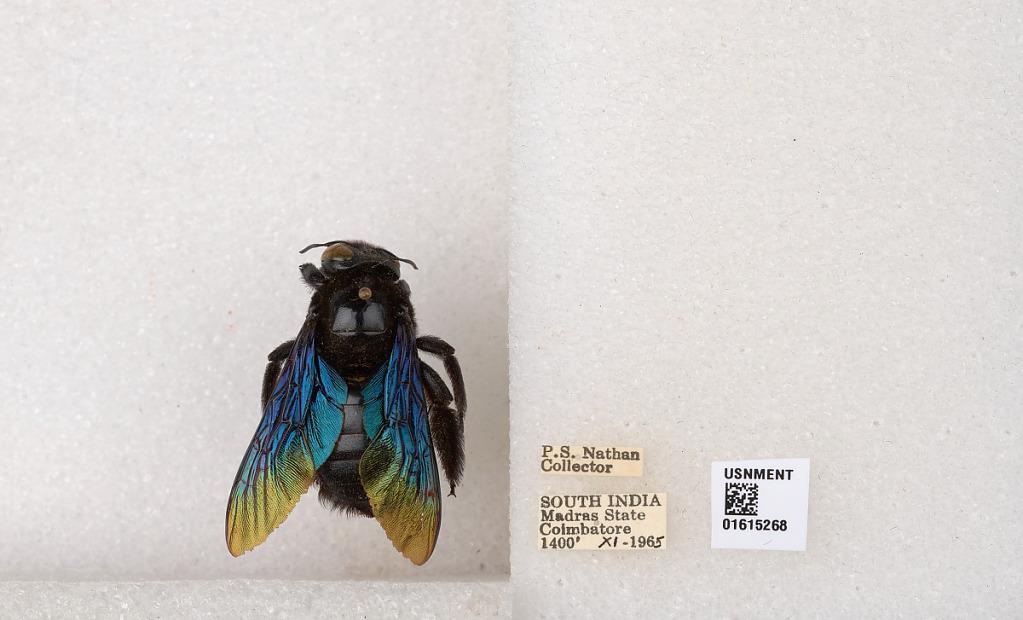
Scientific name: Xylocopa (Biluna) auripennis auripennis Lepeletier
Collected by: P. Nathan
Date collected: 1965-11-1
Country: India
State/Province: Tamil Nadu
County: Coimbatore
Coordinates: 10.9955, 76.9034